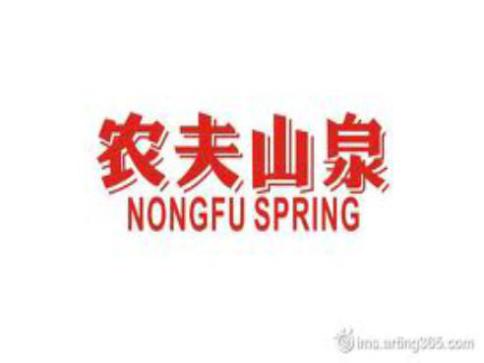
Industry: Necessities